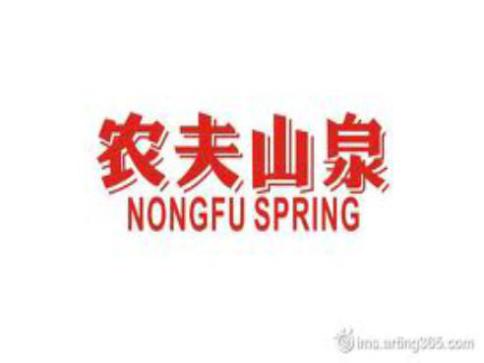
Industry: Necessities